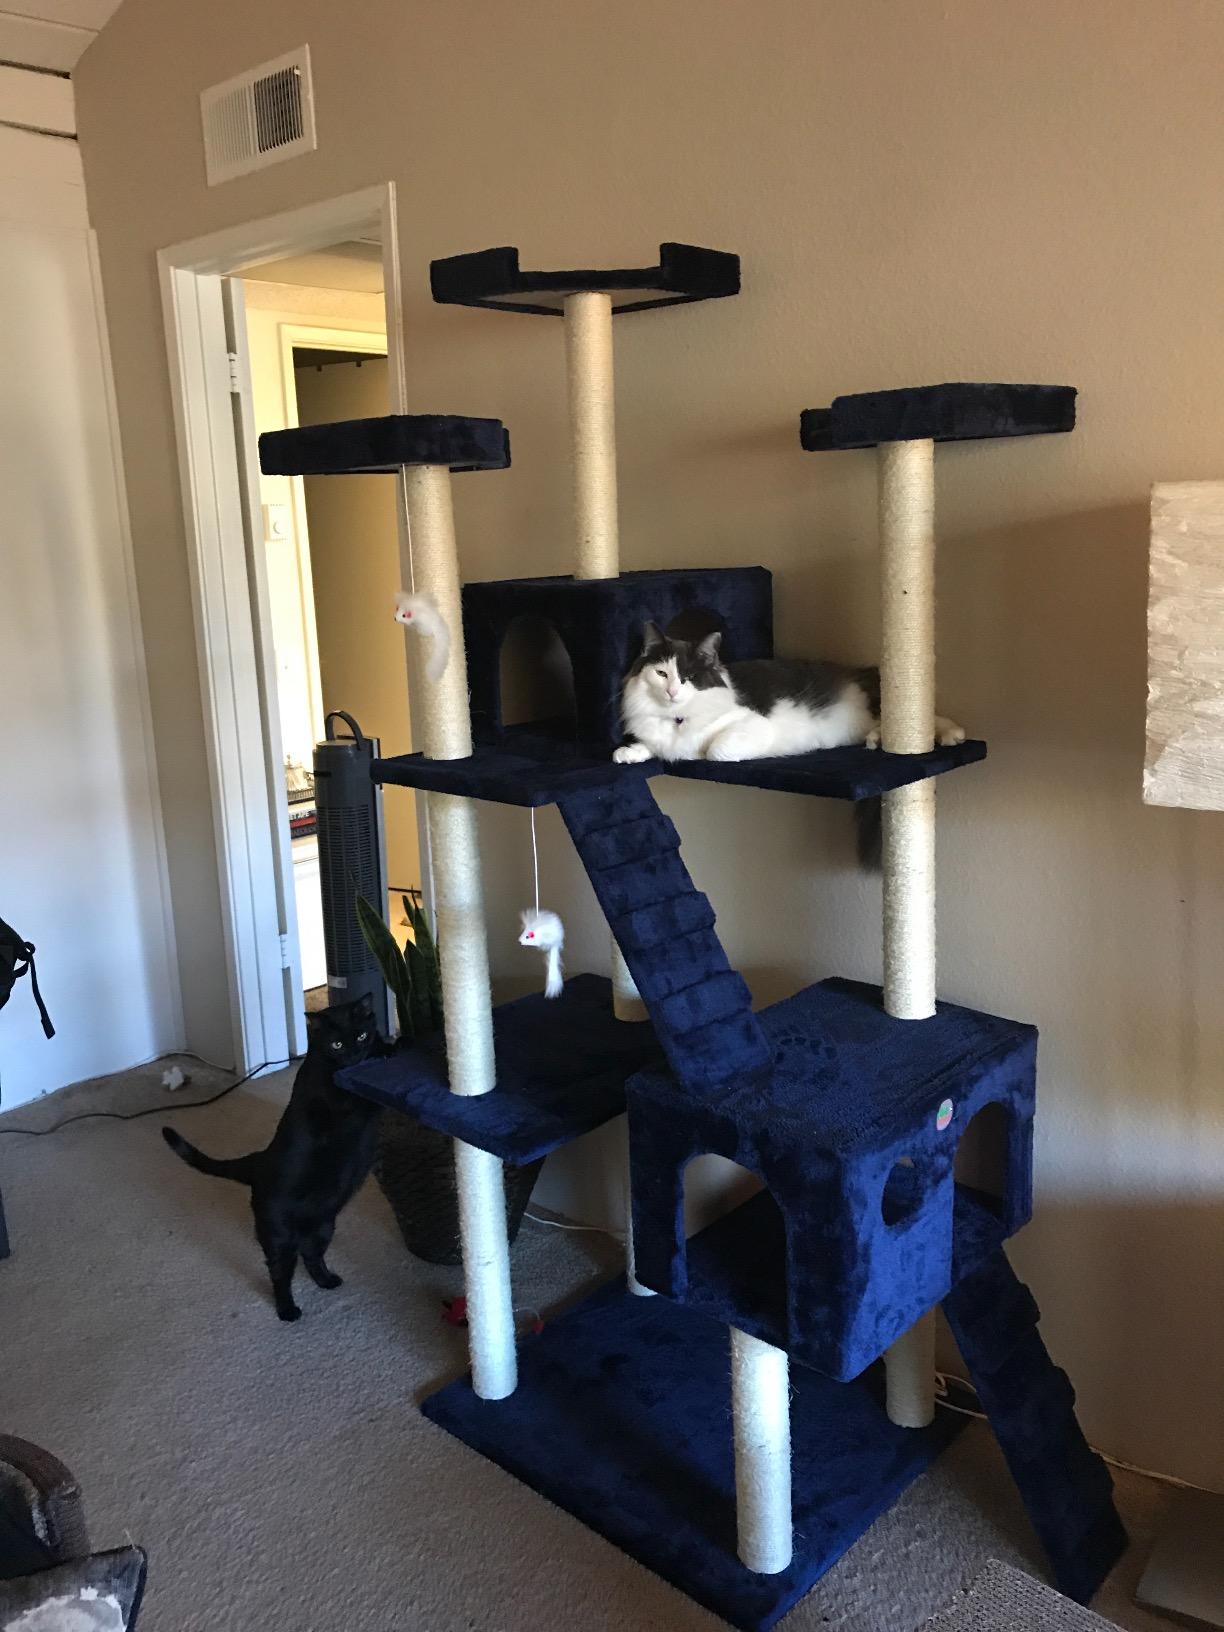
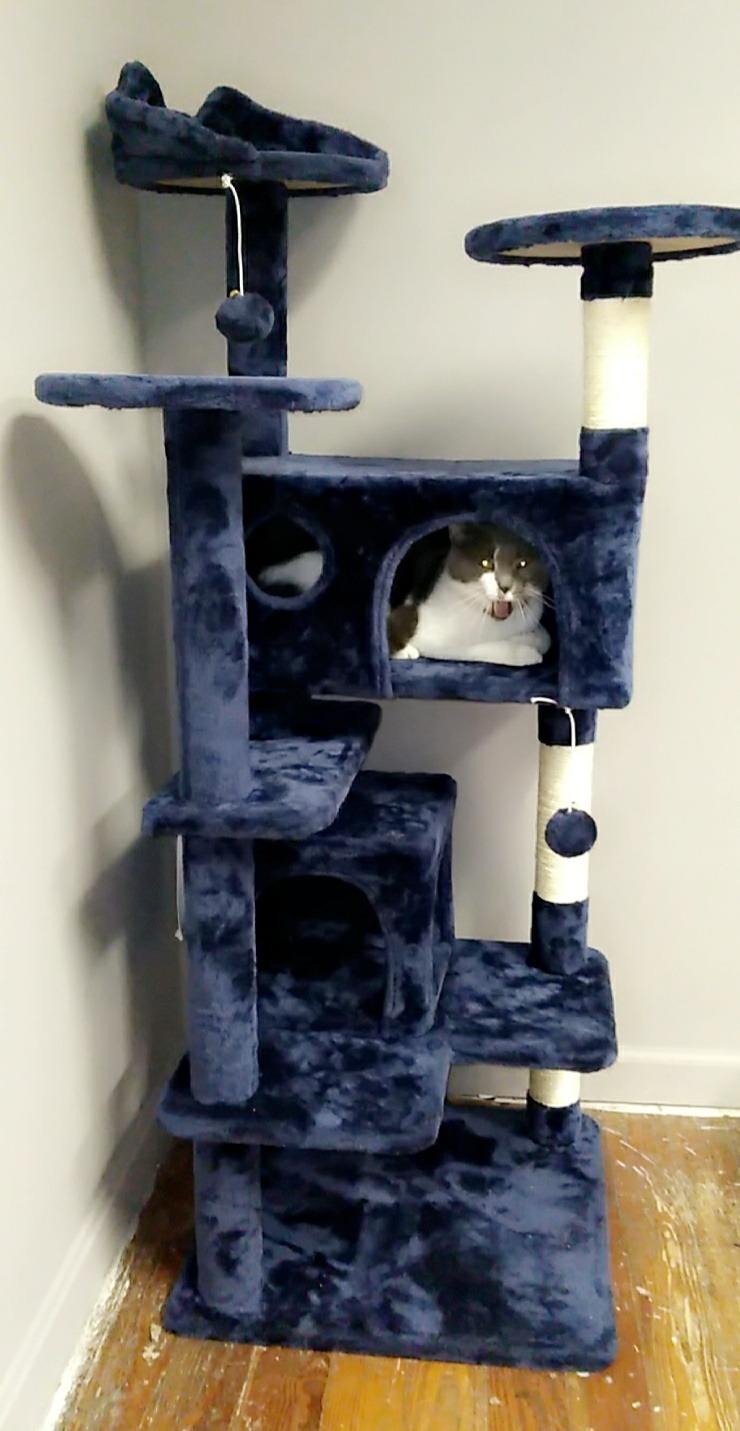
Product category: items_cat tree
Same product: no